Notary Chamber of Georgia

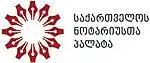
Notary Chamber of Georgia 1996 <a href="http%3A//www.notary.ge/">

The Notary Chamber of Georgia is a legal entity of public law that was established on May 3, 1996, pursuant to the Georgian Law about Notary. The Notary Chamber of Georgia is based upon compulsory membership of notaries. The Supreme management body of the Notary Chamber of Georgia is the General Meeting of Members of the Chamber, while its executive body is the Board of the Chamber, consisting of 7 members to be elected by the General Meeting of Members at nomination of the Minister of Justice. The state control over notary activity is performed by the Ministry of Justice (Georgia), being entitled to inspect notary's official activities, but having no right to intervene in performing notary acts by the notary. Since October 2007, the Notary Chamber of Georgia has become a member of the International Union of Latin Notaries. International Union of Latin Notaries.